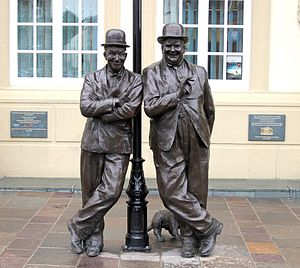
Gøg og Gokke / Eftermæle
Statue af komikerparret foran Coronation Hall Theatre i Ulverston i England (Laurels fødeby).
"Gøg og Gokke var et komikerpar, som dukkede frem i stumfilmens dage i Hollywood i 1920'erne. Parret bestod af Gøg, den tynde englænder Stan Laurel, og Gokke, den tykke amerikaner Oliver Hardy. Fra slutningen af 1920'erne frem til midten af 1940'erne var de berømte for deres slapstick-komik, hvor Gøg spillede rollen som den kluntede og barnlige bangebuks, over for Gokkes rolle som opblæst, selvsikker bølle. Komikerparrets kendingsmelodi, kendt som ""The Cuckoo Song"", ""Ku-Ku"" eller ""The Dance of the Cuckoos"", blev altid spillet til rulleteksterne i begyndelsen af deres film. Kendingsmelodien er et af parrets vigtige kendemærker, sammen med deres bowlerhatte.